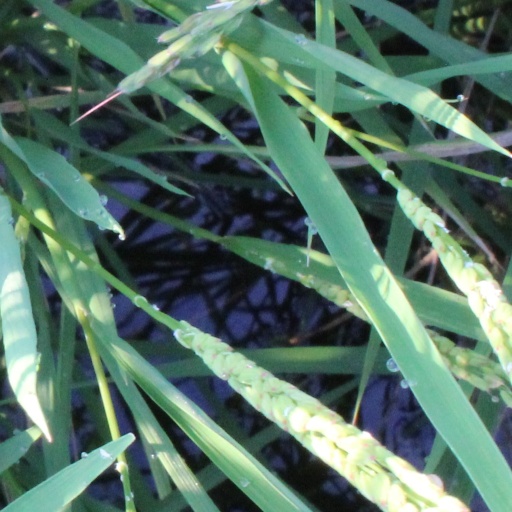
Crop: rice